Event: Nepal Earthquake
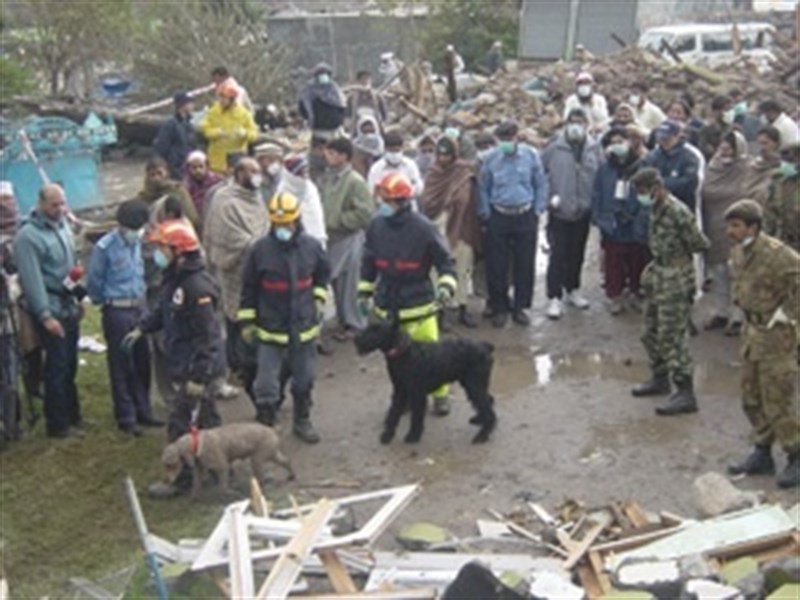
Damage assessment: damage